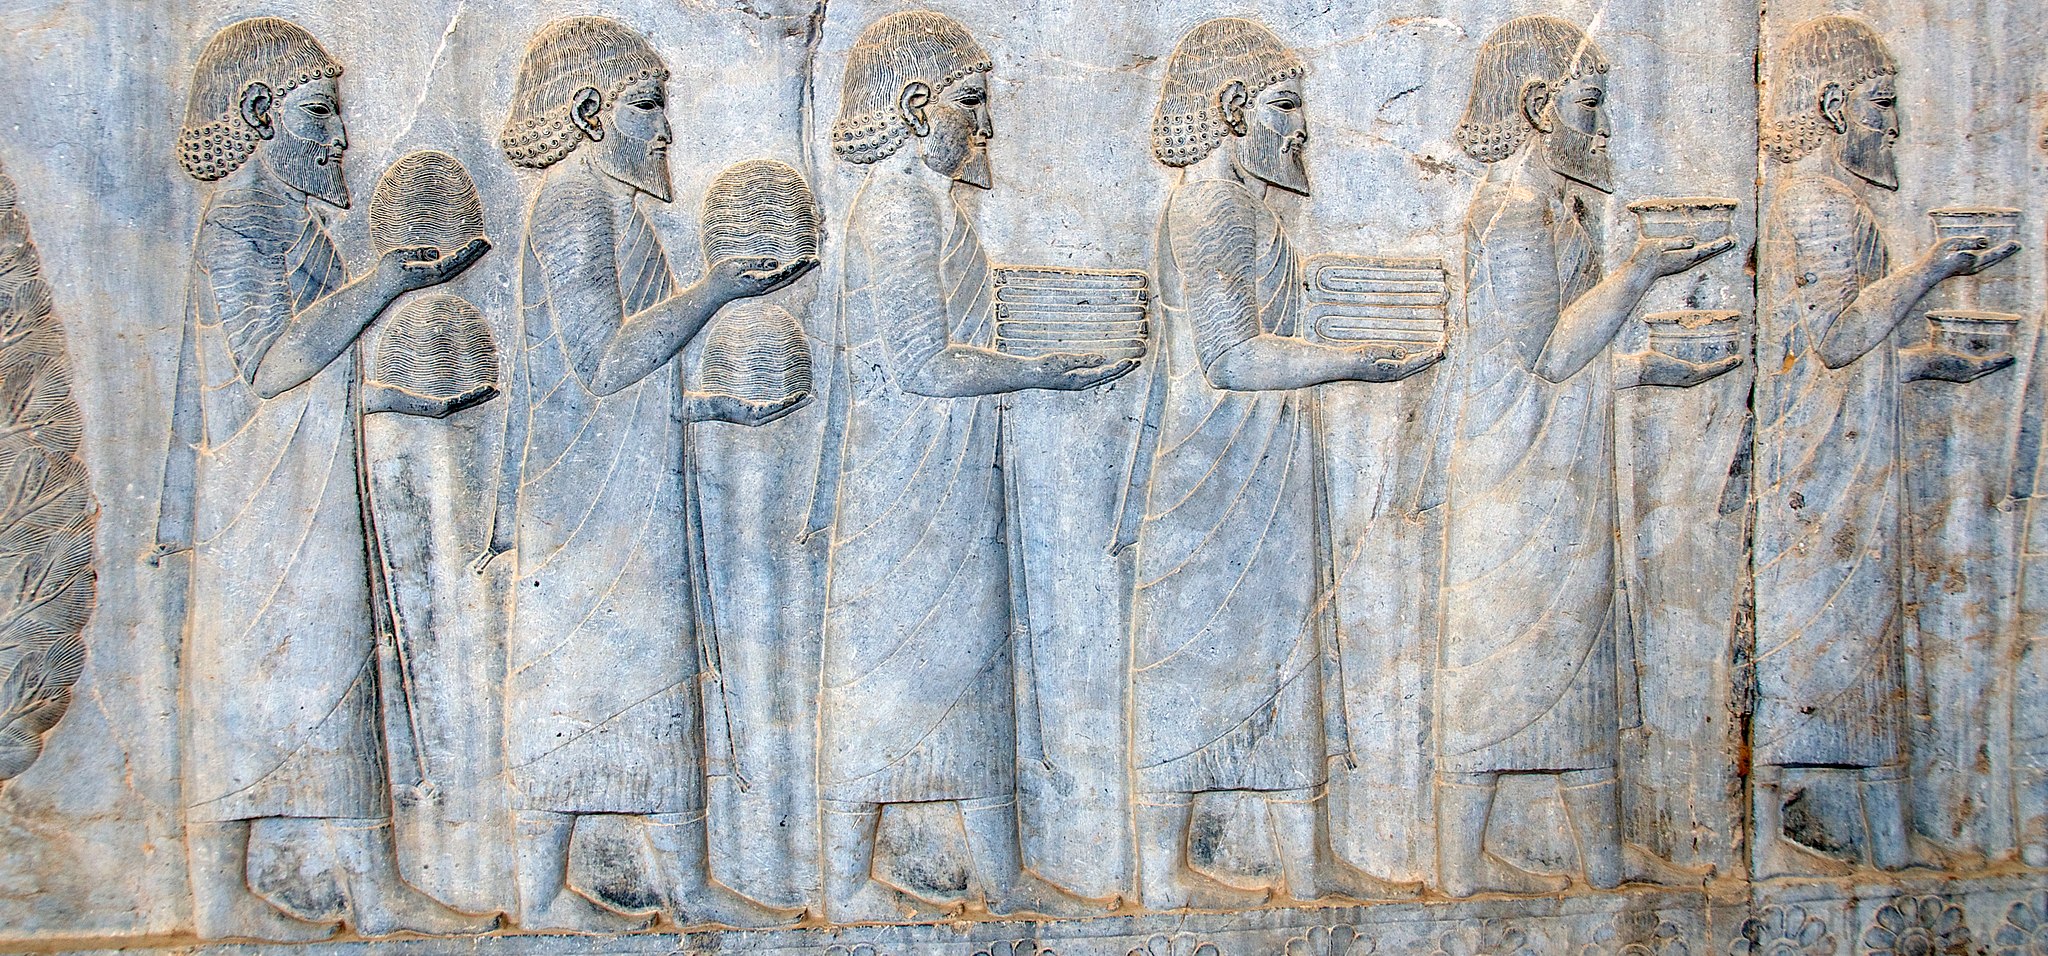
Title: Ionian Tribute Bearers on the Apadana Staircase (Best Viewed Size "Large") (4688057305)
Description: According to the Lonely Planet guide to Iran, "Most impressive of all, however, and among the most impressive historical sights in all of Iran, are the bas-reliefs of the Apadana Staircase on the eastern wall [of the Apadana Palace]." "The panels at the southern end [of the Apadana Staircase] are the most interesting, showing 23 delegations bringing their tributes to the Achaemenid king." "This rich record of the nations of the time ranges from the Ethiopians in the bottom left center, through a climbing pantheon of, among other peoples, Arabs, Thracians, Indians, Parthians and Cappadocians, up to the Elamites and Medians at the top right." According to Donald N. Wilber's book Persepolis, The Archaeology of Parsa, Seat of the Persian Kings , this group "represents the Yauna (Ionians), who wear garments similar to those of the Lydians, but are bareheaded. They carry what may be beehives and skeins of colored wool." Persepolis, Iran
Date: 2010-04-19 11:04
Categories: Taken with Nikon D300, Flickr images reviewed by File Upload Bot (Magnus Manske), 2010 in Persepolis, Ionian delegation, Apadana